Sir Charles Palmer, 2nd Baronet

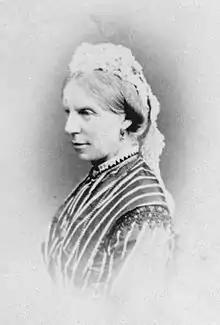
Caroline Harriet Abraham was his daughter

He succeeded to the title in 1813. Under the terms of his maternal grandfather's will, he changed his name to Palmer and what had been th Hudson baronetcy became the Palmer baronetcy of Wanlip Hall. He successfully challenged the will that the first baronet had written shortly before his death. The Master of the Rolls considered that the first baronet's request that his executors pass on his wealth (2,500 pounds) to the children that were surviving 28 years after his death was too vague and remote.